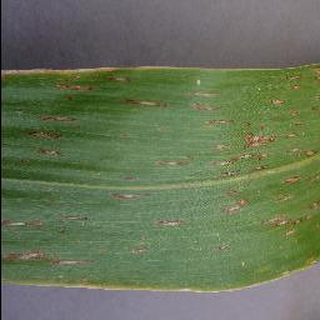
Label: corn_cercospora_leaf_spot